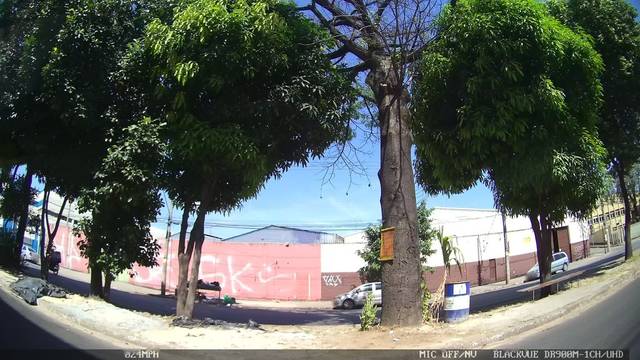
Region: Brazil
Coordinates: -19.964, -44.023